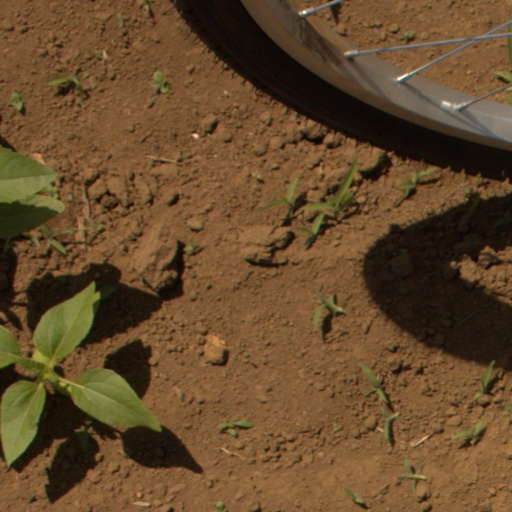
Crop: Jerusalem artichoke